Go Nagaoka

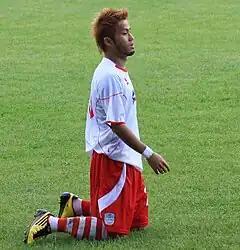
Nagaoka in 2010

is a Japanese former professional footballer who played as a midfielder.